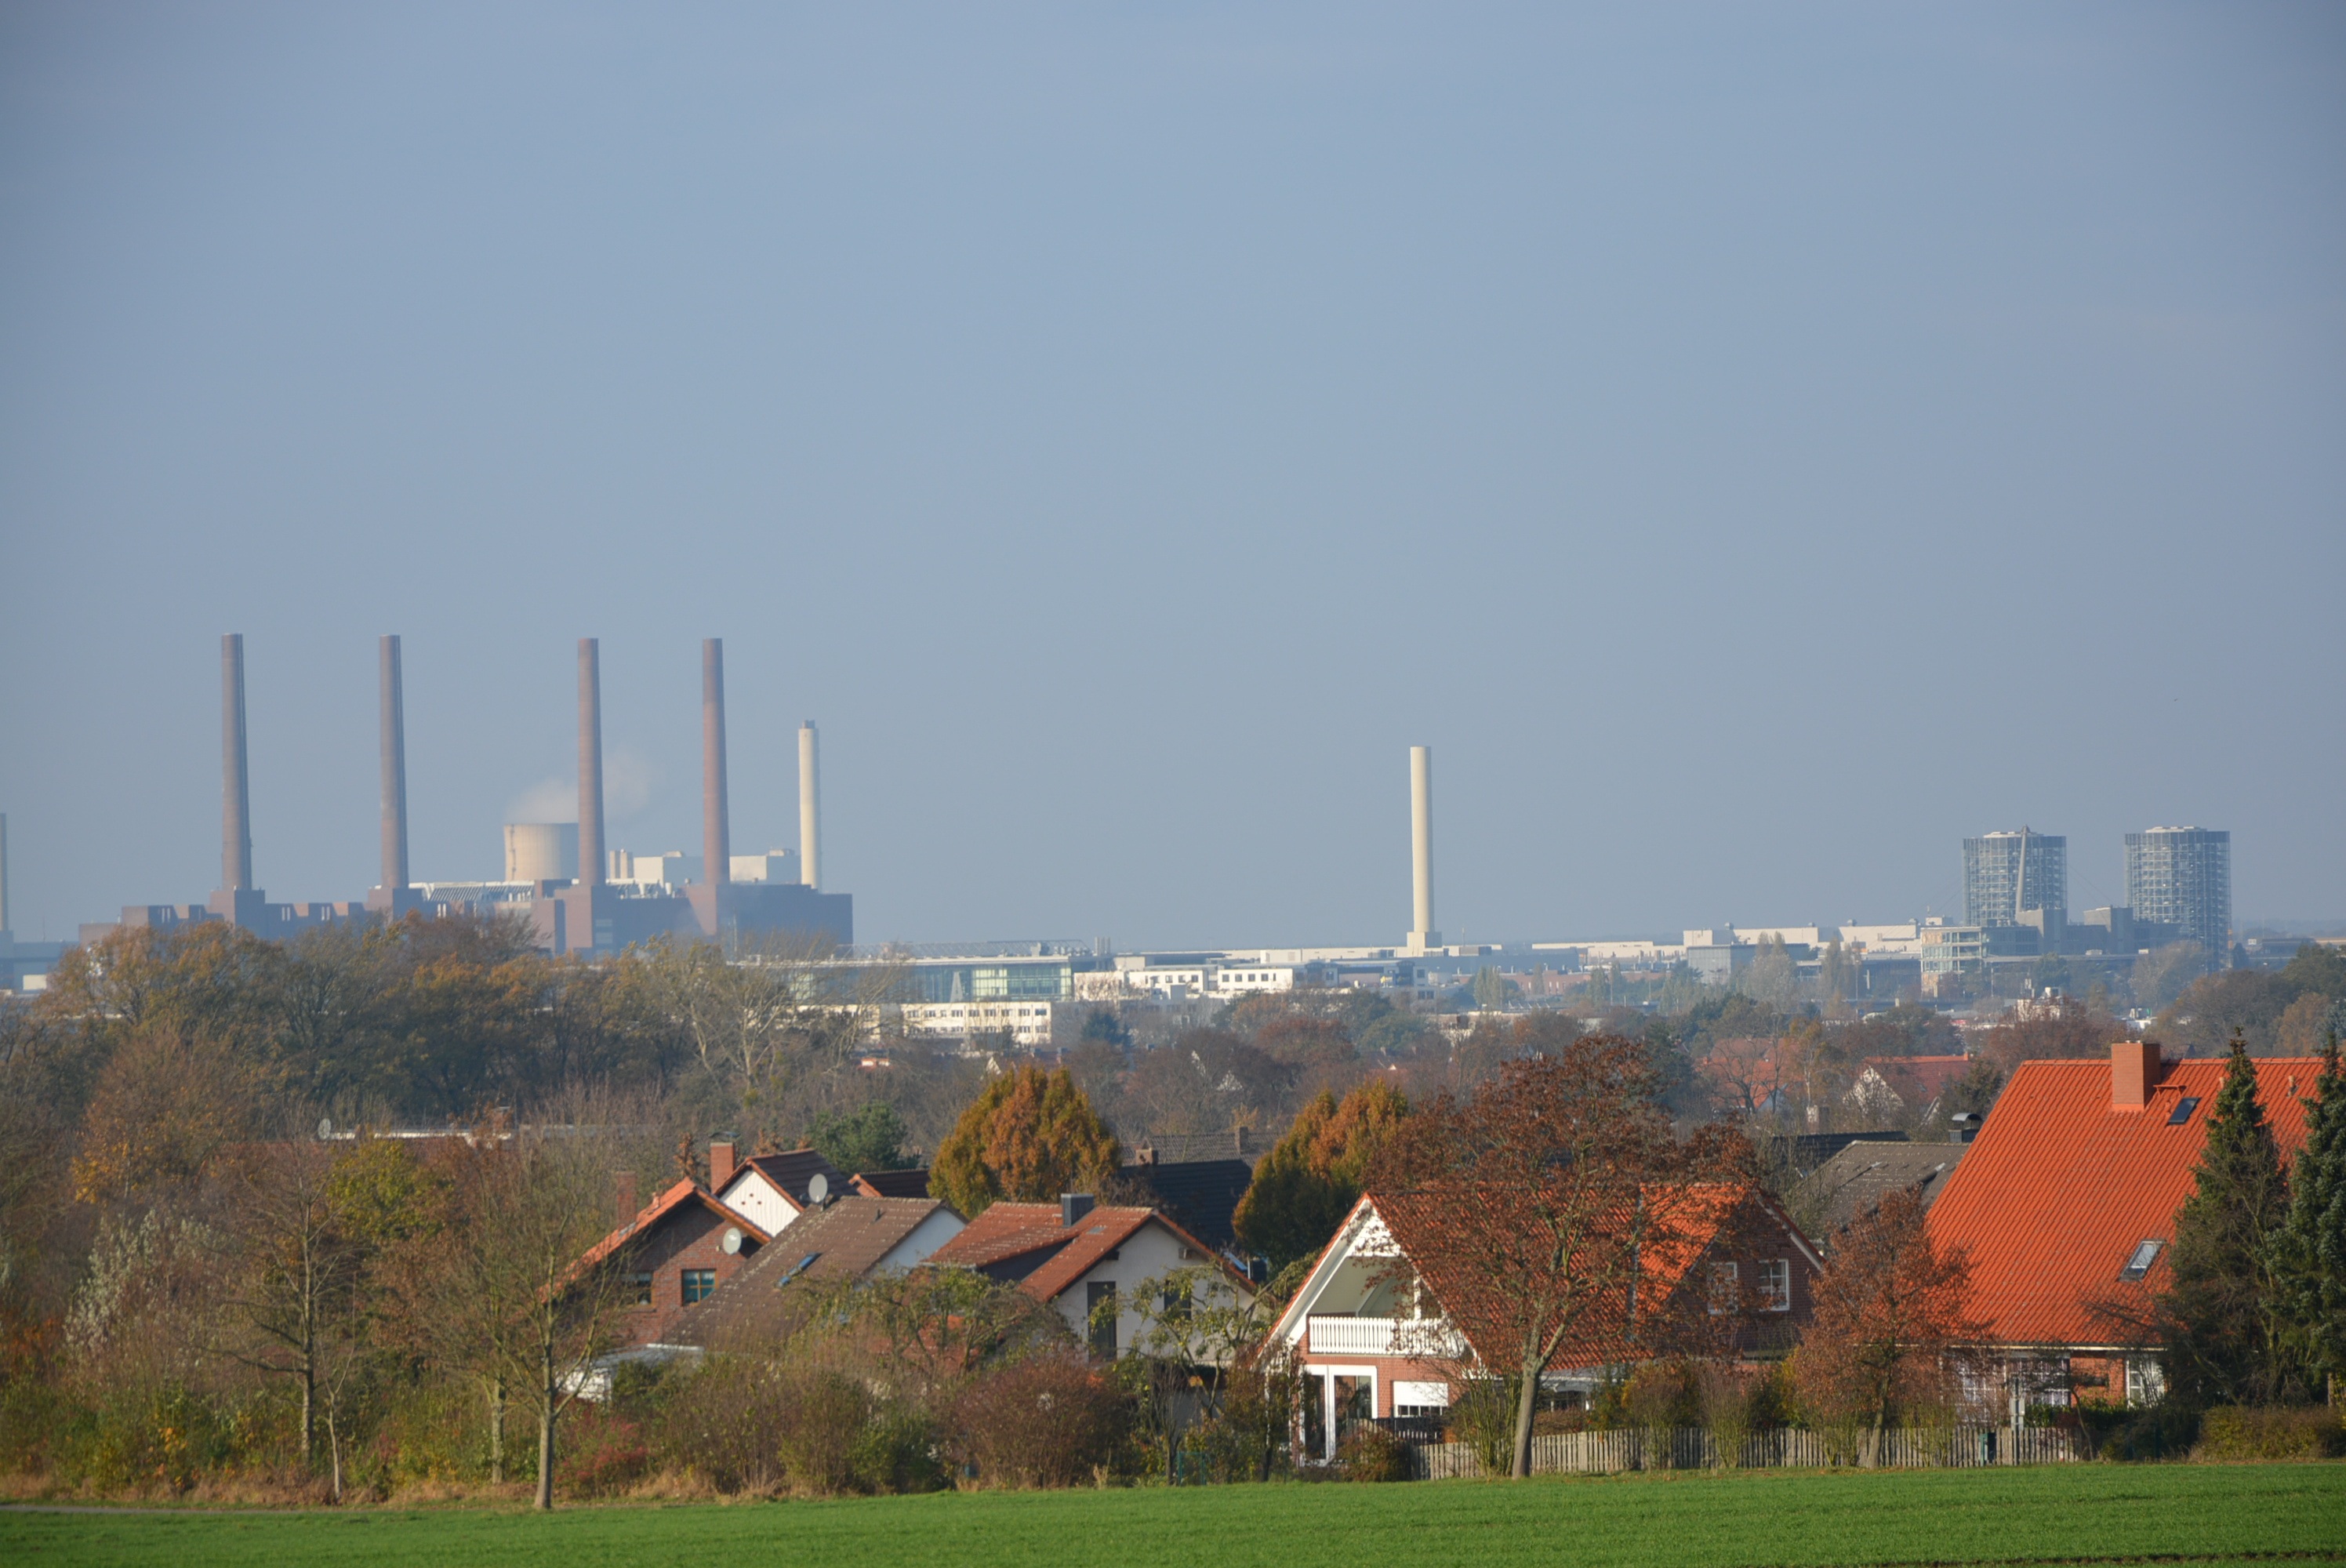
horizon, structure, sky, skyline, hill, city, cityscape, stadium, chimneys, rural area, car town, wolfsburg, human settlement, atmosphere of earth, diesel scandal